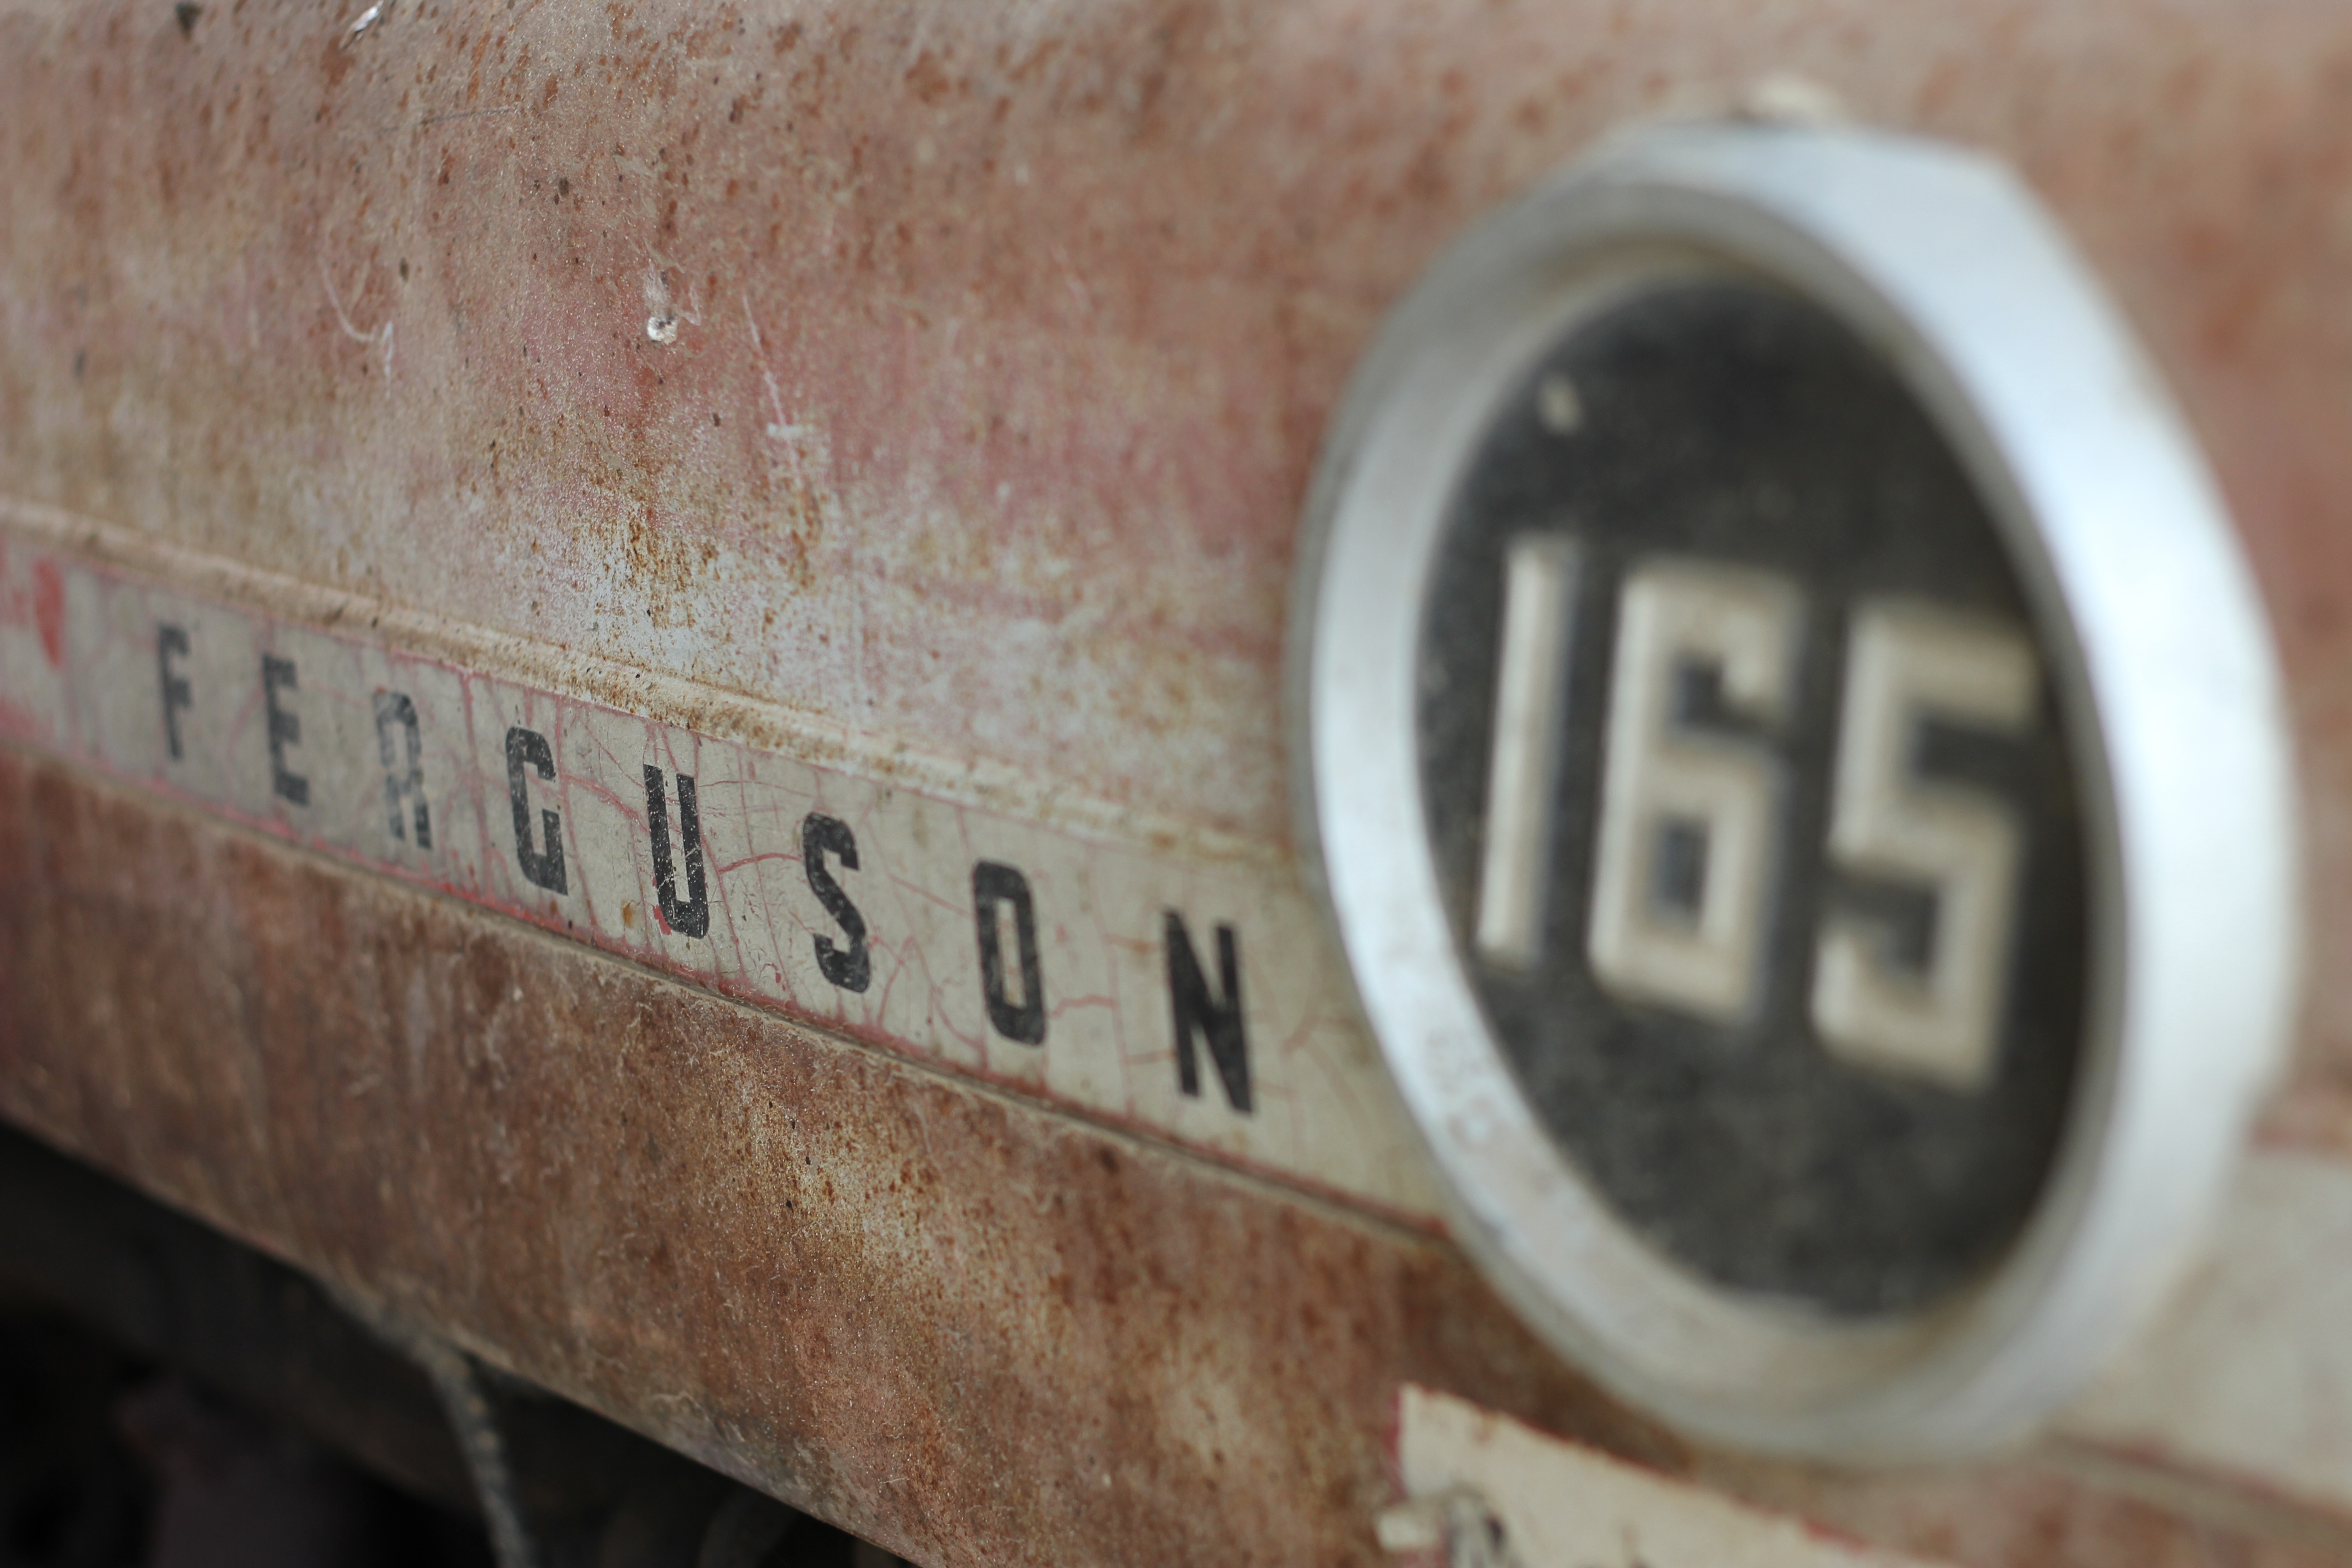
wood, tractor, farm, vintage, number, old, country, farming, harvest, equipment, money, machinery, material, farmland, label, agricultural, close up, logo, harvesting, ferguson, massey, 165, ferguson massey